The Big Night (1960 film)

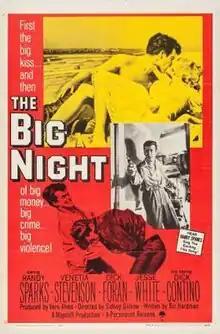
Theatrical release poster

The Big Night is a 1960 American drama film directed by Sidney Salkow and written by Ric Hardman. The film stars Randy Sparks, Venetia Stevenson, Dick Foran, Jesse White, Dick Contino and Frank Ferguson. The film was released on February 17, 1960 by Paramount Pictures.